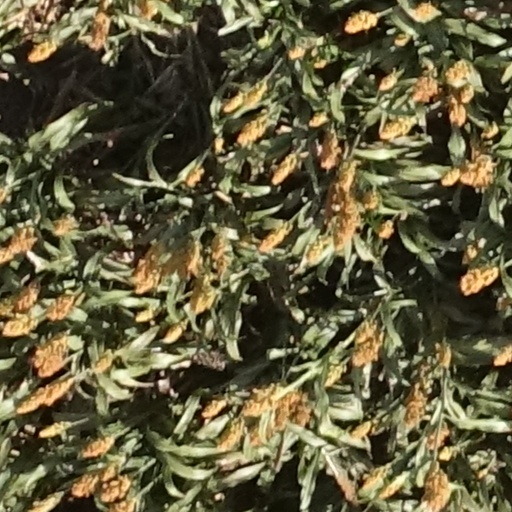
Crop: sorghum